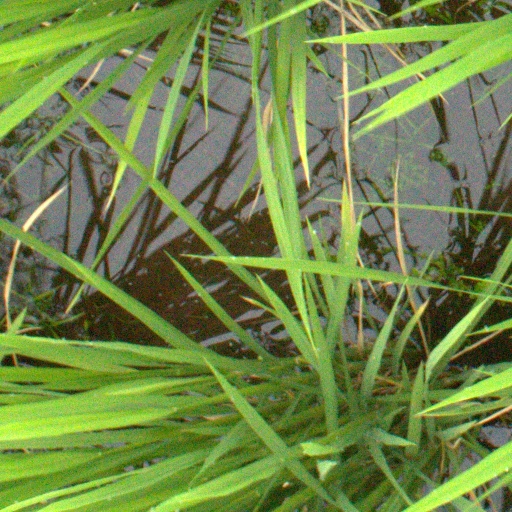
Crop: rice